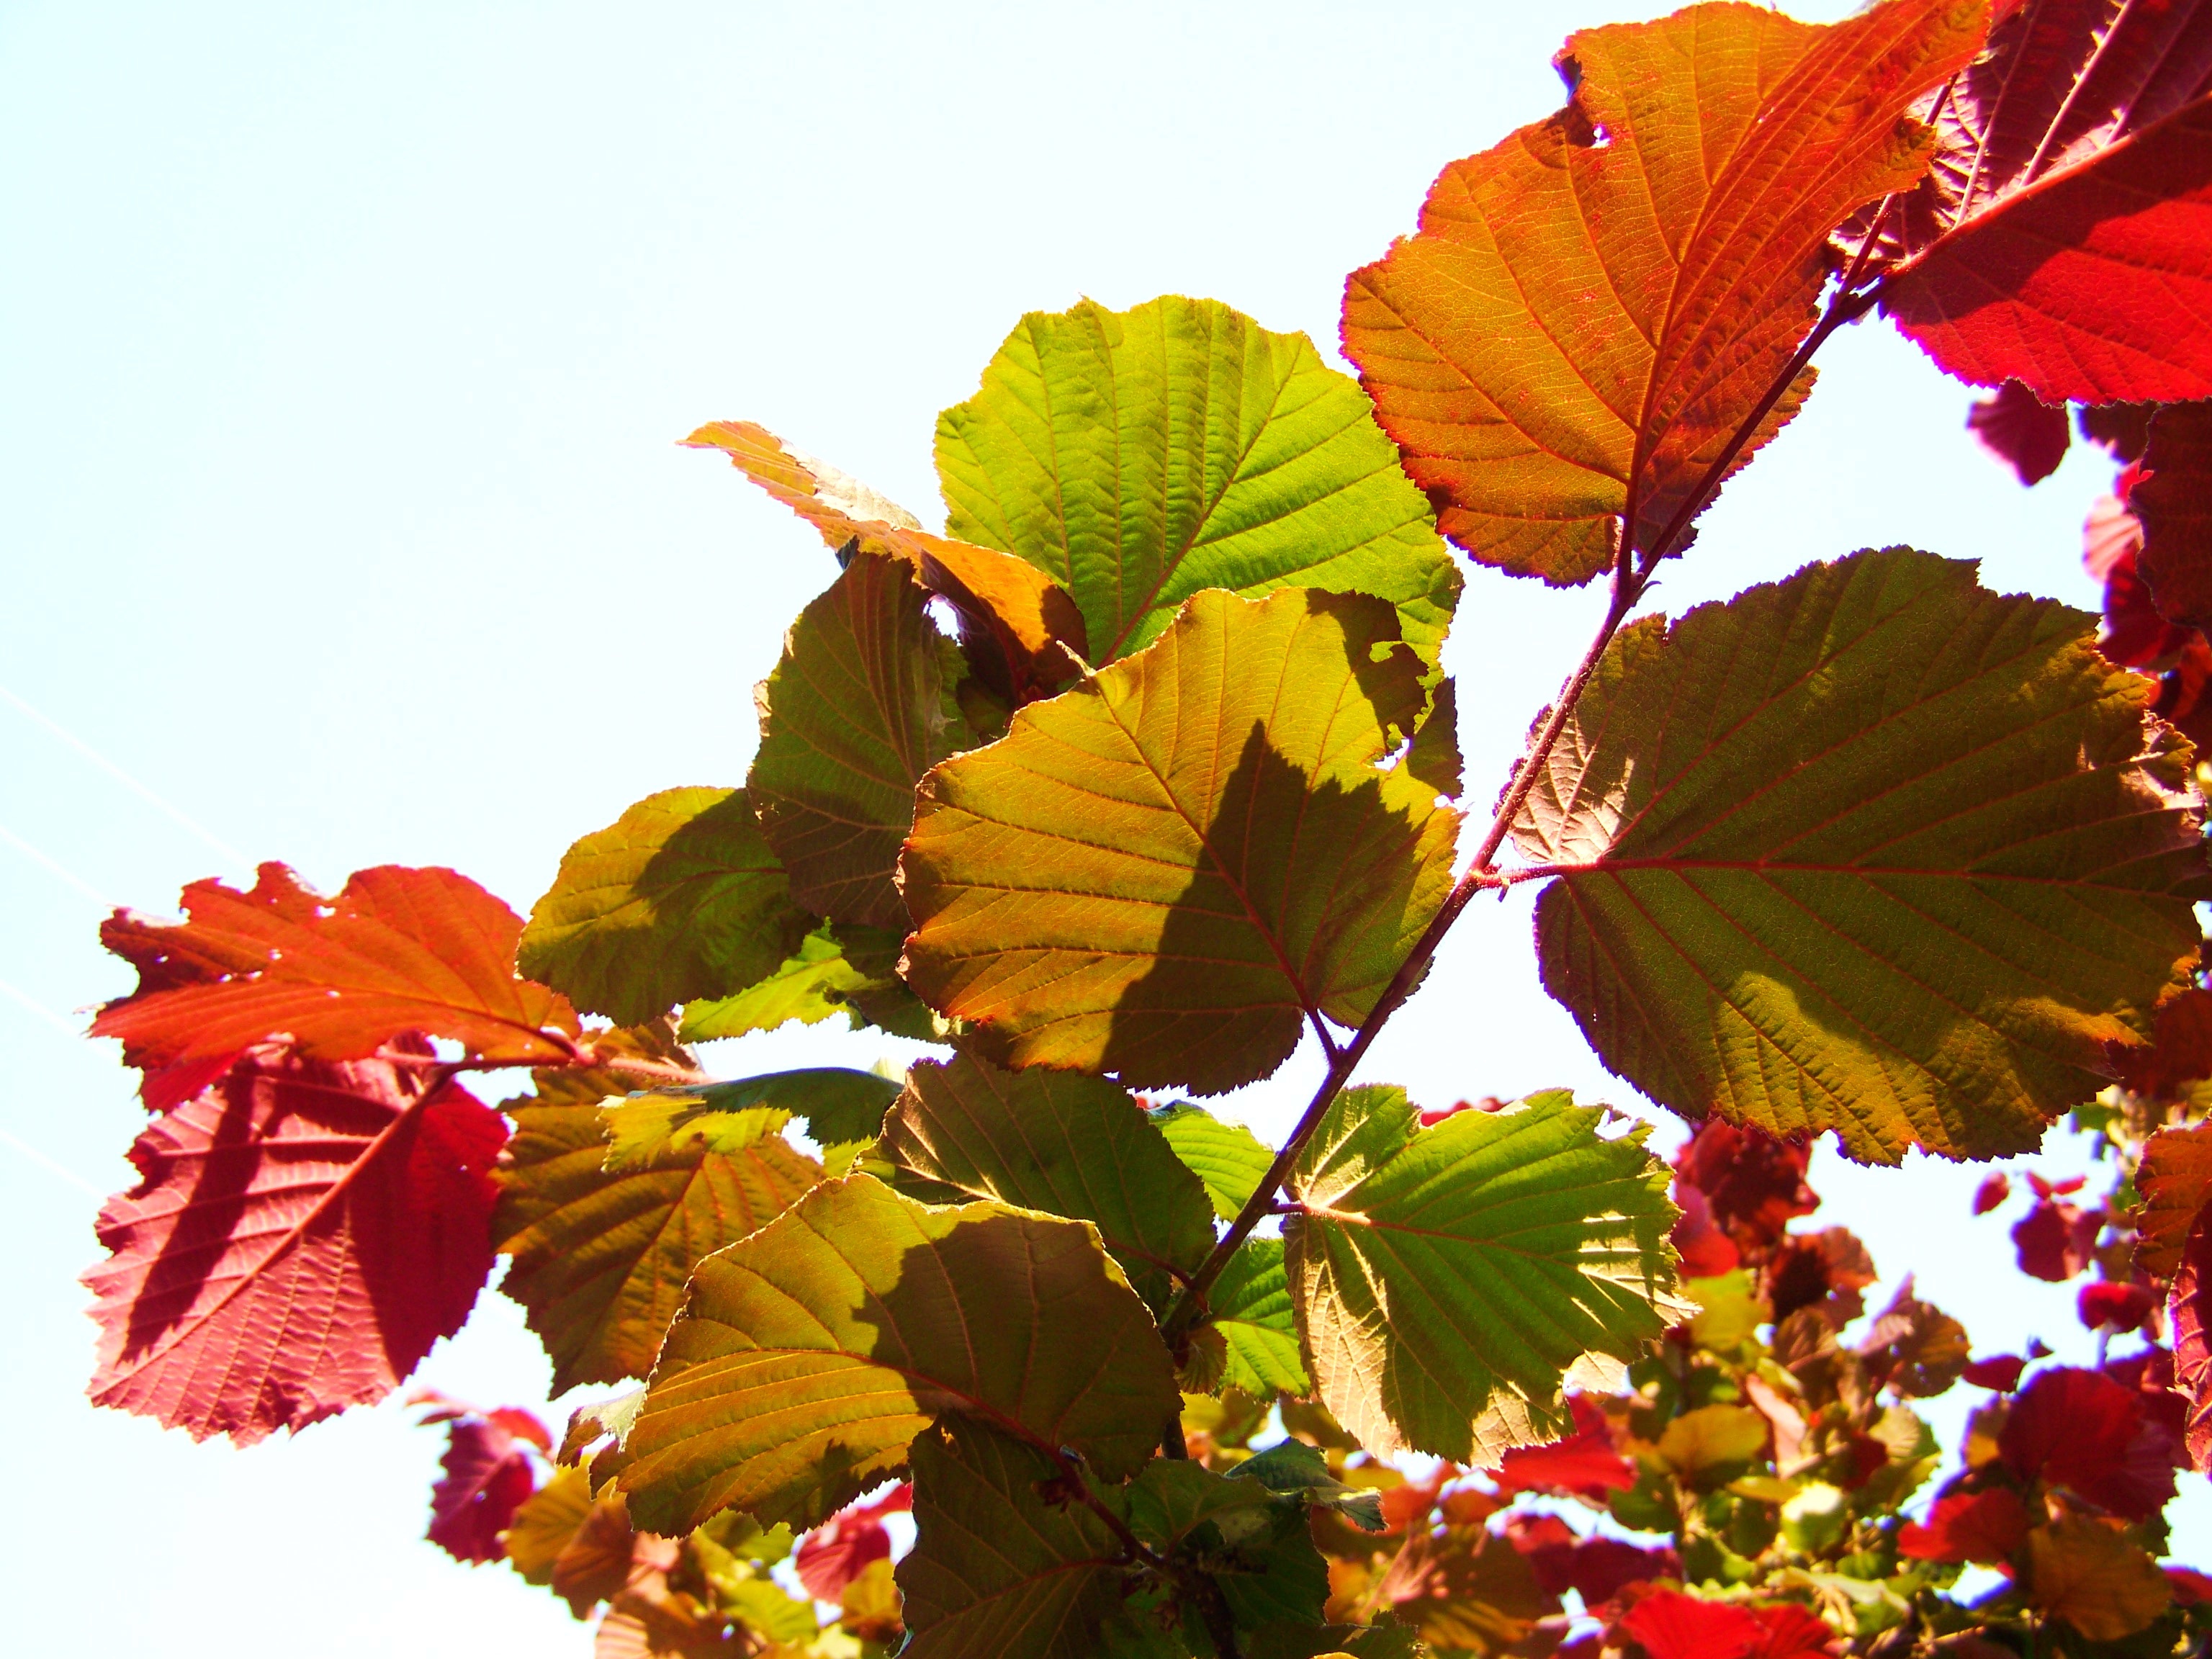
tree, nature, branch, plant, sunlight, leaf, flower, petal, red, produce, autumn, season, maple tree, maple leaf, deciduous, hazel, colorful leaves, flowering plant, annual plant, woody plant, land plant